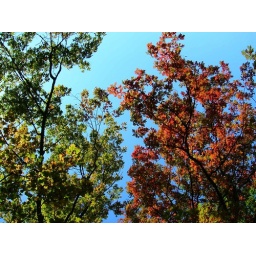
trees in the sky